Stage lighting

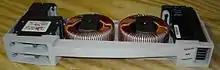
A pair of electronic 2.4 kW dimmers for tungsten incandescent lamps

A typical moving light allows the designer to control the position, color, shape, size and strobing of the light beam created. This can be used for exciting effects for the entertainment or dancefloor use. Moving lights are also often used instead of having a large number of "generic" lights. This is because one moving light can do the work of several generics.